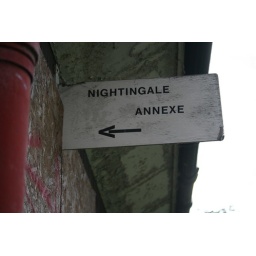
This is a sign that I found on the building in the institute and found that it looked quite spooky and scary.